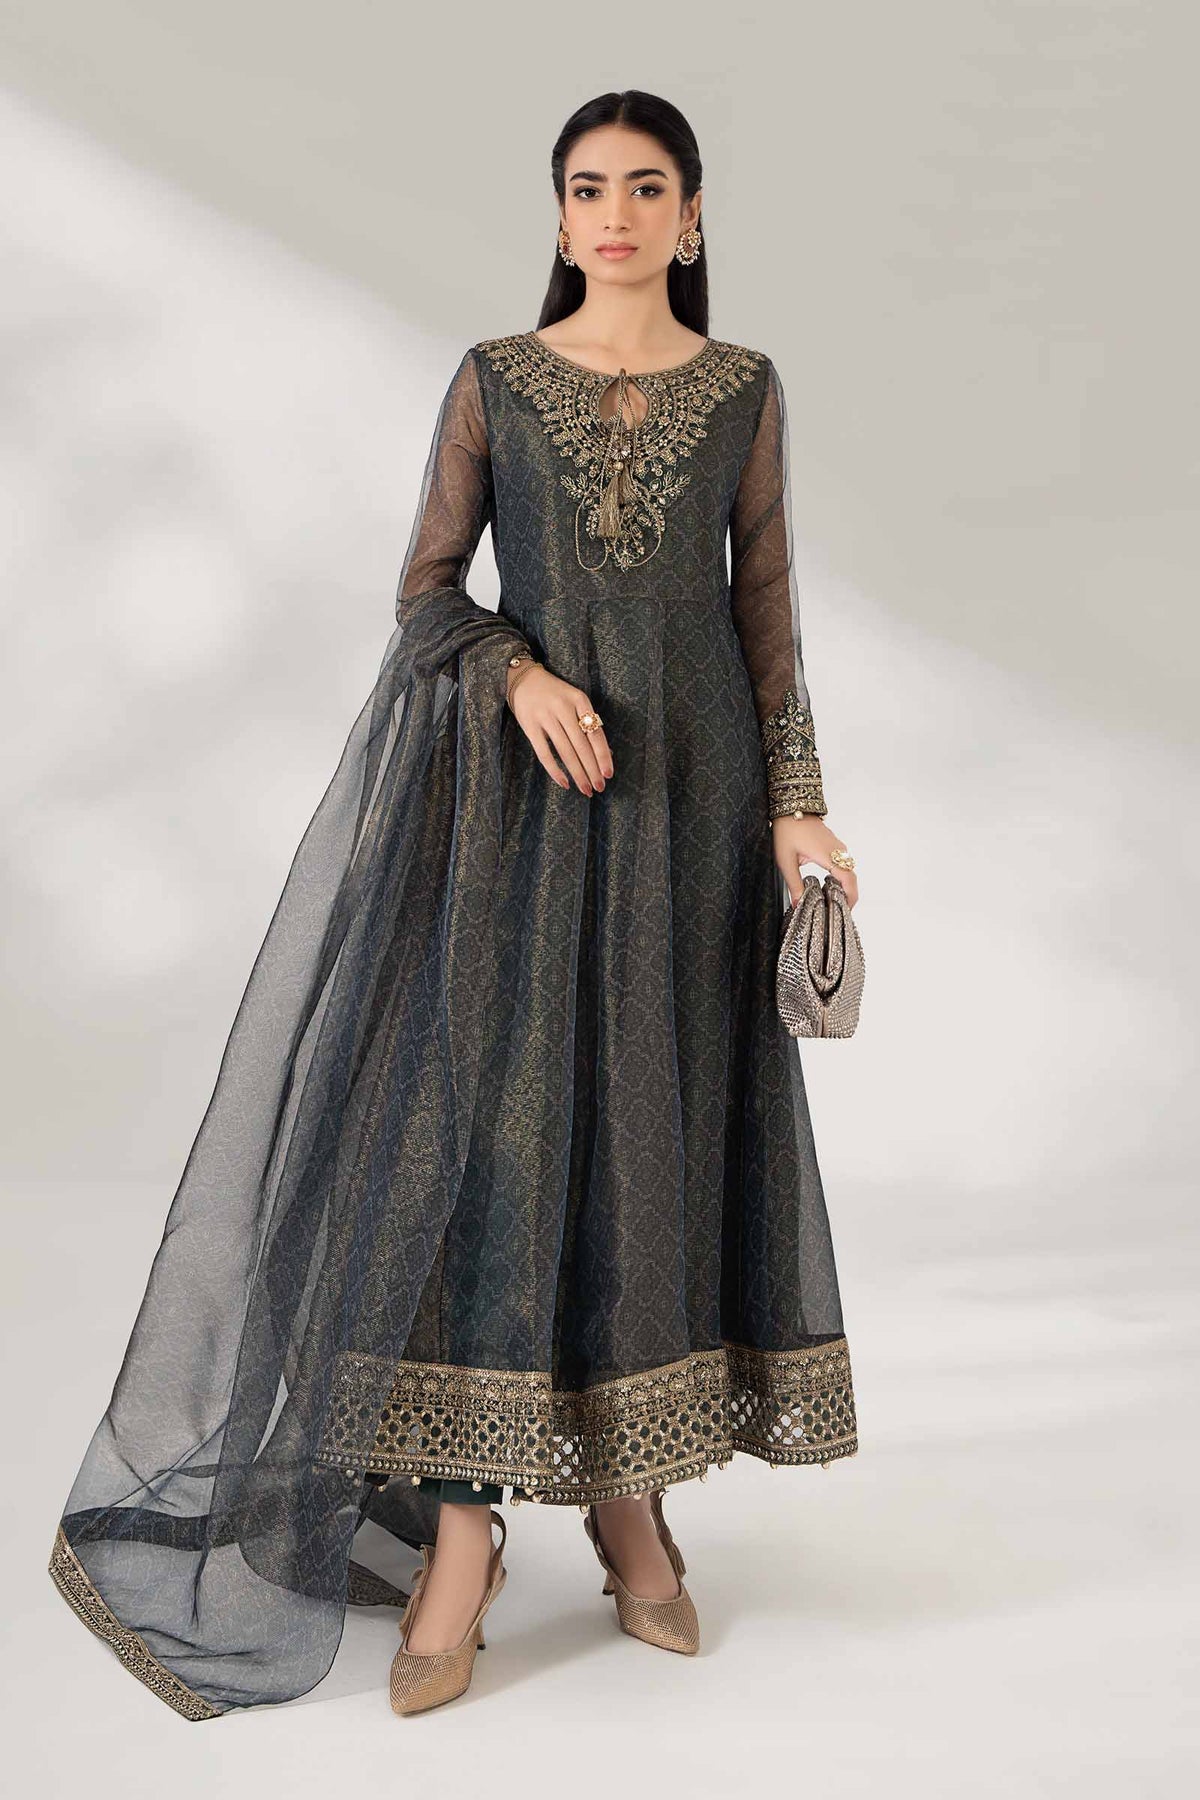
black gold embroidered net anarkali suit